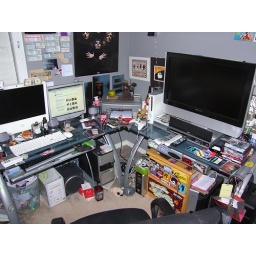
Cleaned up a bit, and I can see the glass on my desk for the first time in a long time.